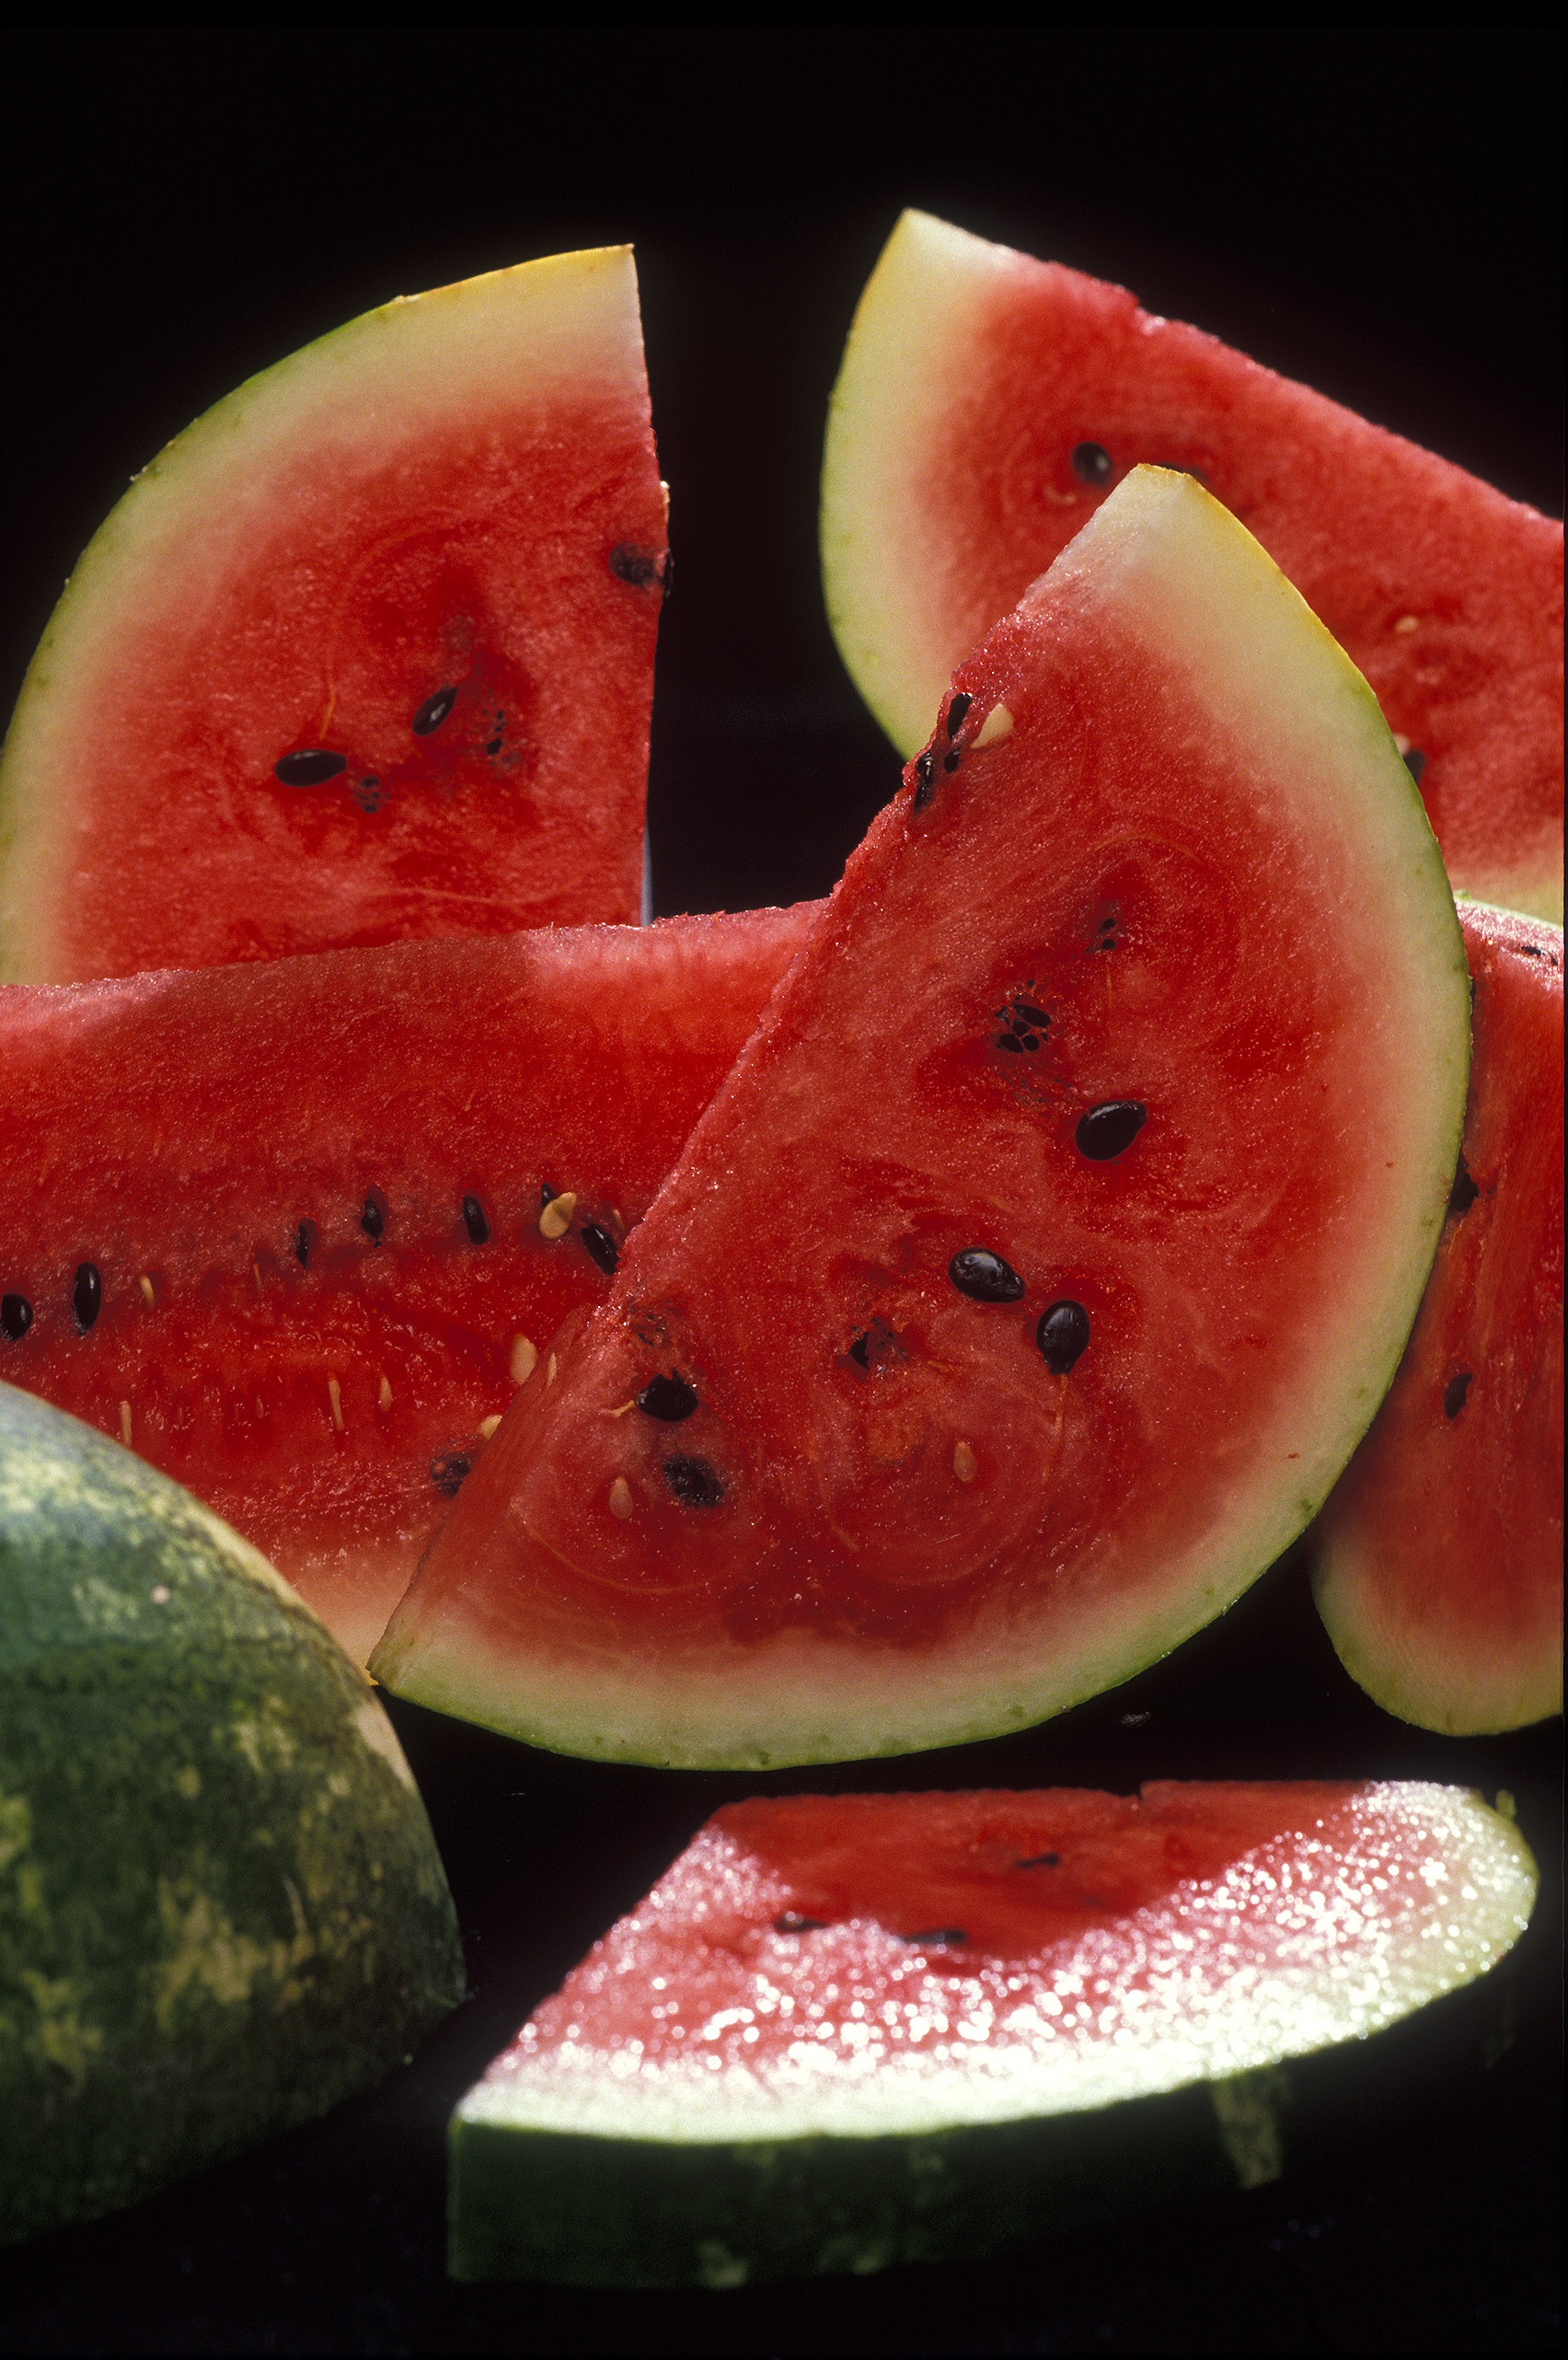
nature, plant, vine, fruit, berry, sweet, ripe, food, green, red, produce, fresh, juicy, healthy, watermelon, cut, seeds, nutrition, tasty, diet, vitamins, melon, rind, flowering plant, pepo, land plant, citrullus, cucumber gourd and melon family